Adam Bandt

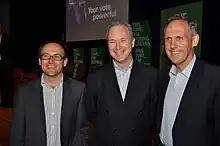
Bandt, Brian Walters and Bob Brown

Following the 2007 federal election Melbourne had become Australia's only Labor/Greens marginal seat. Bandt was preselected as Greens candidate for the second time, and ran successfully against a new Labor candidate, Cath Bowtell, at the 2010 federal election following Lindsay Tanner's retirement. Bandt received a primary vote of 36.2 percent and a two-party-preferred vote of 56 percent against Labor, a swing to him of 13.4 and 10.8 points, respectively. He was elected on the ninth count after over three-quarters of Liberal preferences flowed to him, enabling him to overtake Bowtell and become the first Green candidate to win a seat in a general election.